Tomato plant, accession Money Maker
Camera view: horizontal (90 deg, fisheye); turntable rotation: 90 degrees
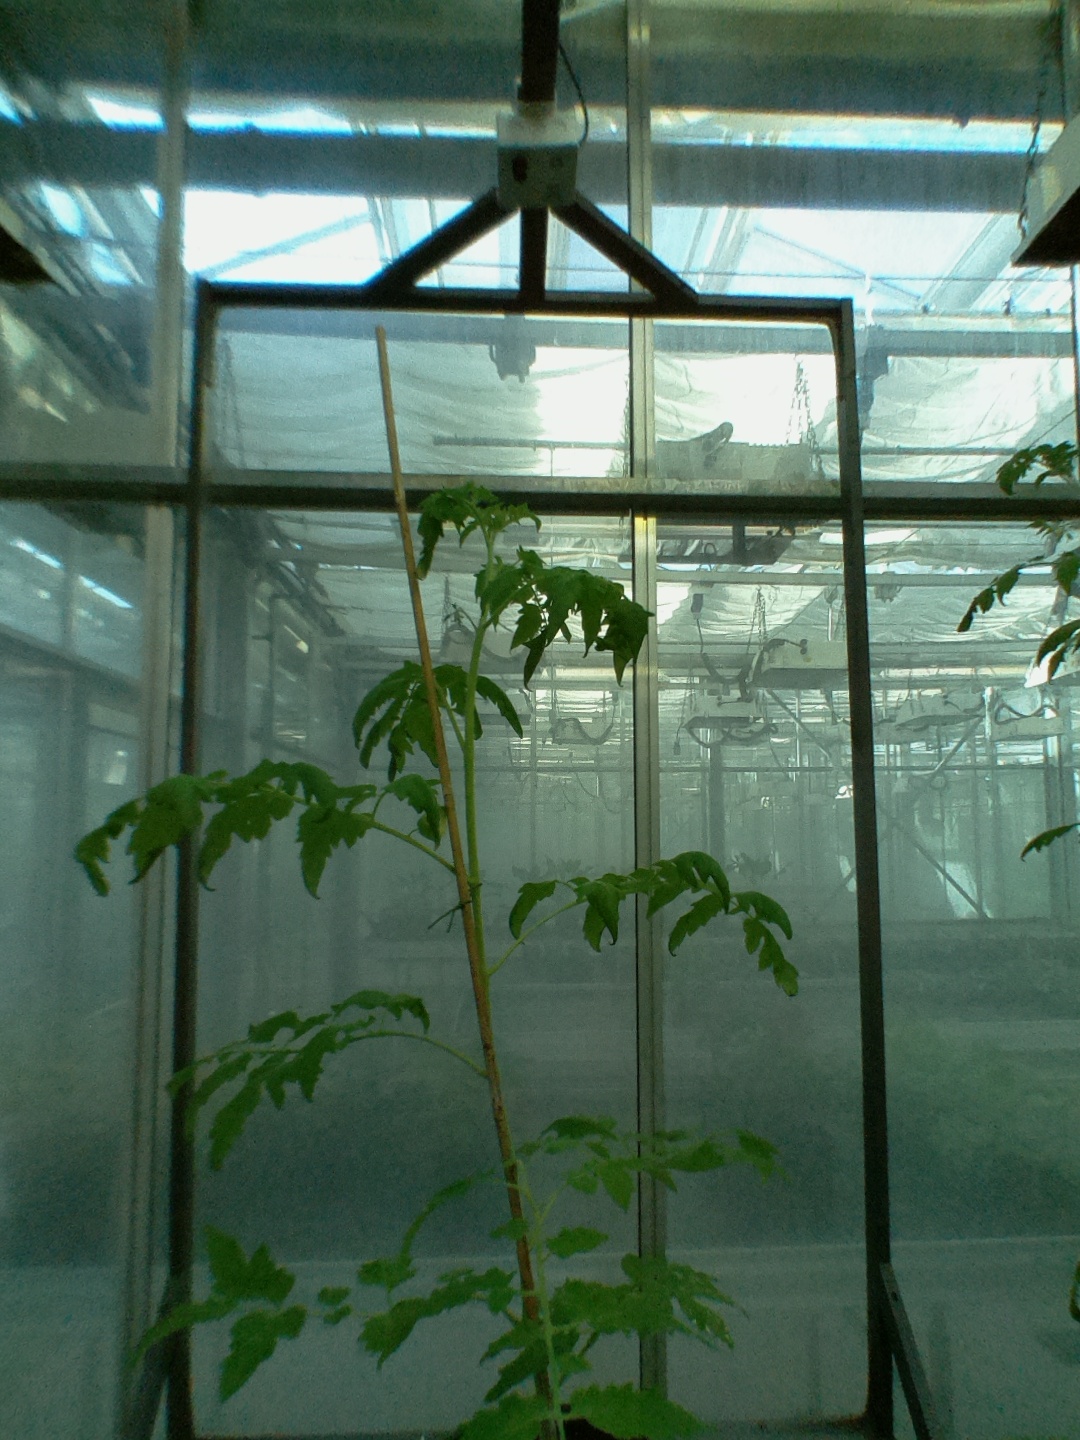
BBCH growth stage 53: 3 inflorescences visible